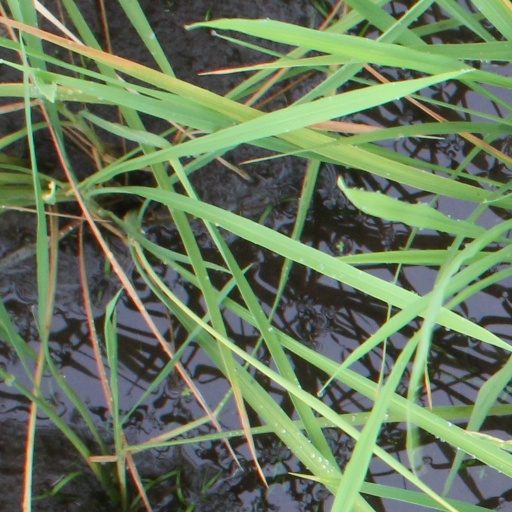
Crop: rice